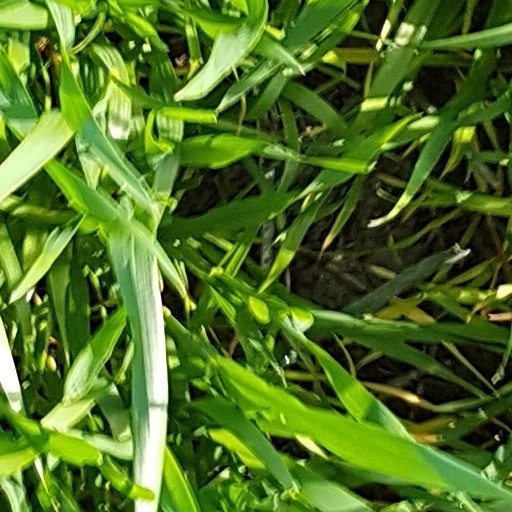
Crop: wheat